Tube (BBC Micro)

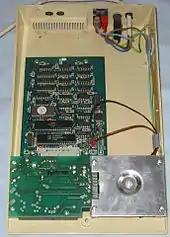
Interior of 6502 Second Processor

Inside the coprocessor unit a proprietary chip (the "Tube ULA", manufactured initially by Ferranti) interfaces and logically isolates the host and coprocessor buses. This allows the Tube to work with a completely different bus architecture in the coprocessor unit. The other active components needed are a microprocessor, some RAM, a small ROM containing processor specific client code, glue logic such as an address decoder and a power supply.